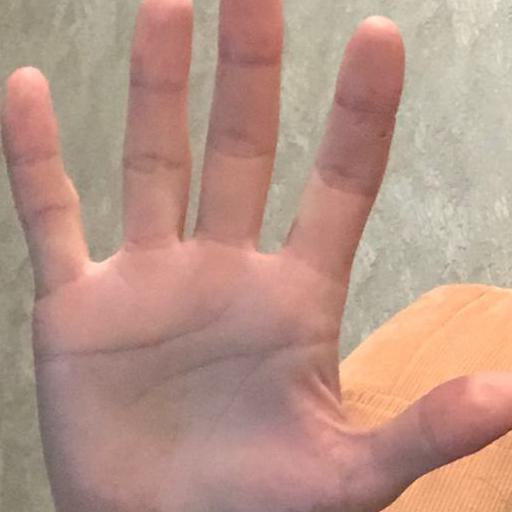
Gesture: palm